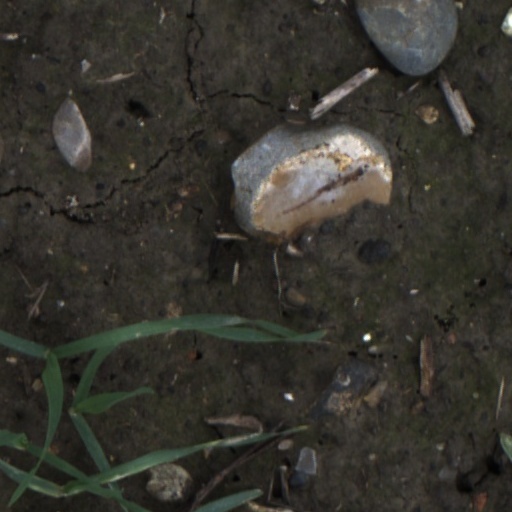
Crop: wheat